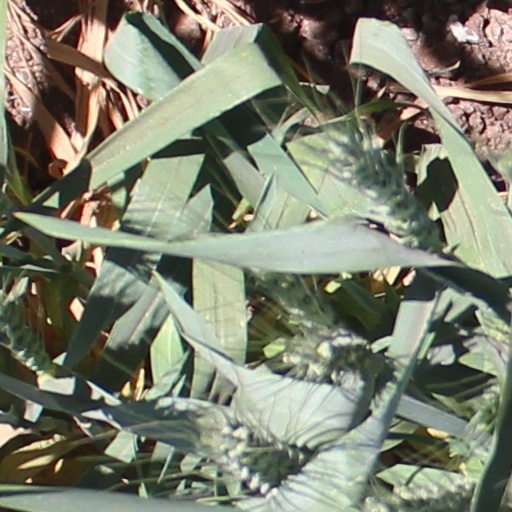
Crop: wheat